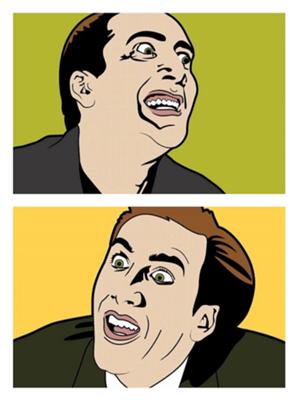
回答: 「はい、UNOって言ってないー」「いや、言いましたー」